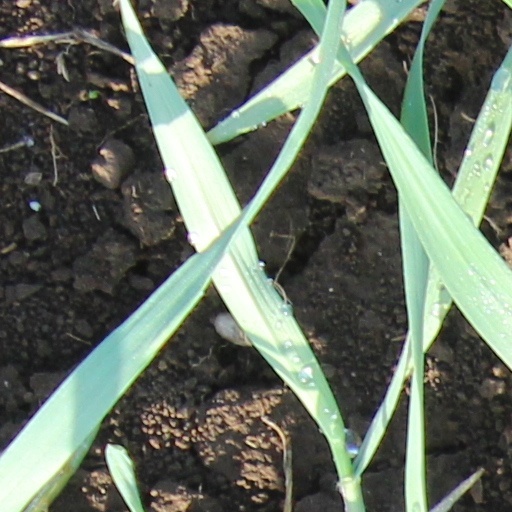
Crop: wheat